Indonesia

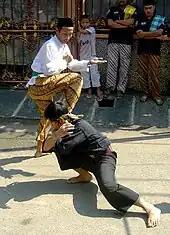
A demonstration of pencak silat, a form of martial arts

Religion is central to the lives of the overwhelming majority of Indonesians, reflecting its integral role in the country's society, culture, and identity. Interfaith relations are significantly shaped by political leadership and civil society, guided by the first principle of Pancasila, which emphasises belief in a supreme deity and religious tolerance. While it promotes harmony, religious intolerance continues to be a recurring issue.